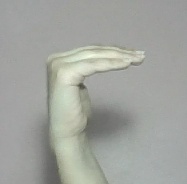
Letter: haa